Richard von Weizsäcker

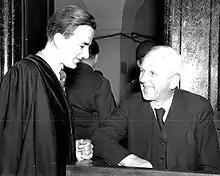
Richard von Weizsäcker (left) with his father at the latter's post-war trial

Richard von Weizsäcker was born on 15 April 1920 in the New Palace in Stuttgart, the son of diplomat Ernst von Weizsäcker, a member of the Weizsäcker family, and his wife Marianne von Graevenitz, a daughter of Friedrich von Graevenitz (1861–1922), a General of the Infantry of the Kingdom of Württemberg. Ernst von Weizsäcker was a career diplomat who served as State Secretary at the Foreign Office for Nazi Germany and as Nazi Germany’s ambassador to the Holy See. The youngest of four children, Weizsäcker had two brothers, the physicist and philosopher Carl Friedrich von Weizsäcker and Heinrich von Weizsäcker who fell as a soldier in Poland at the beginning of World War II. The sister Adelheid (1916–2004) married Botho-Ernst Graf zu Eulenburg-Wicken (1903–1944), a landowner in East Prussia. Richard's grandfather Karl von Weizsäcker had been Prime Minister of the Kingdom of Württemberg, and was ennobled in 1897 and raised to the hereditary title of Baron ("Freiherr") in 1916. His term in office ended in 1918, shortly before the monarchy was abolished in the German Revolution of 1918–1919. However, during the following years, he still occupied an apartment in the former royal palace where his grandson was born in an attic room.